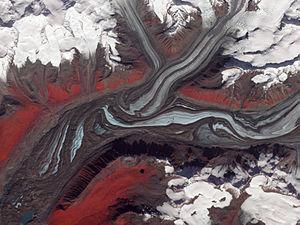
Une surge glaciaire est un phénomène glaciaire brutal et bref qui consiste en une avancée très rapide d'un glacier.